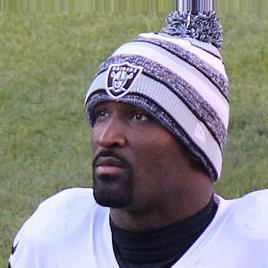
Age: 29